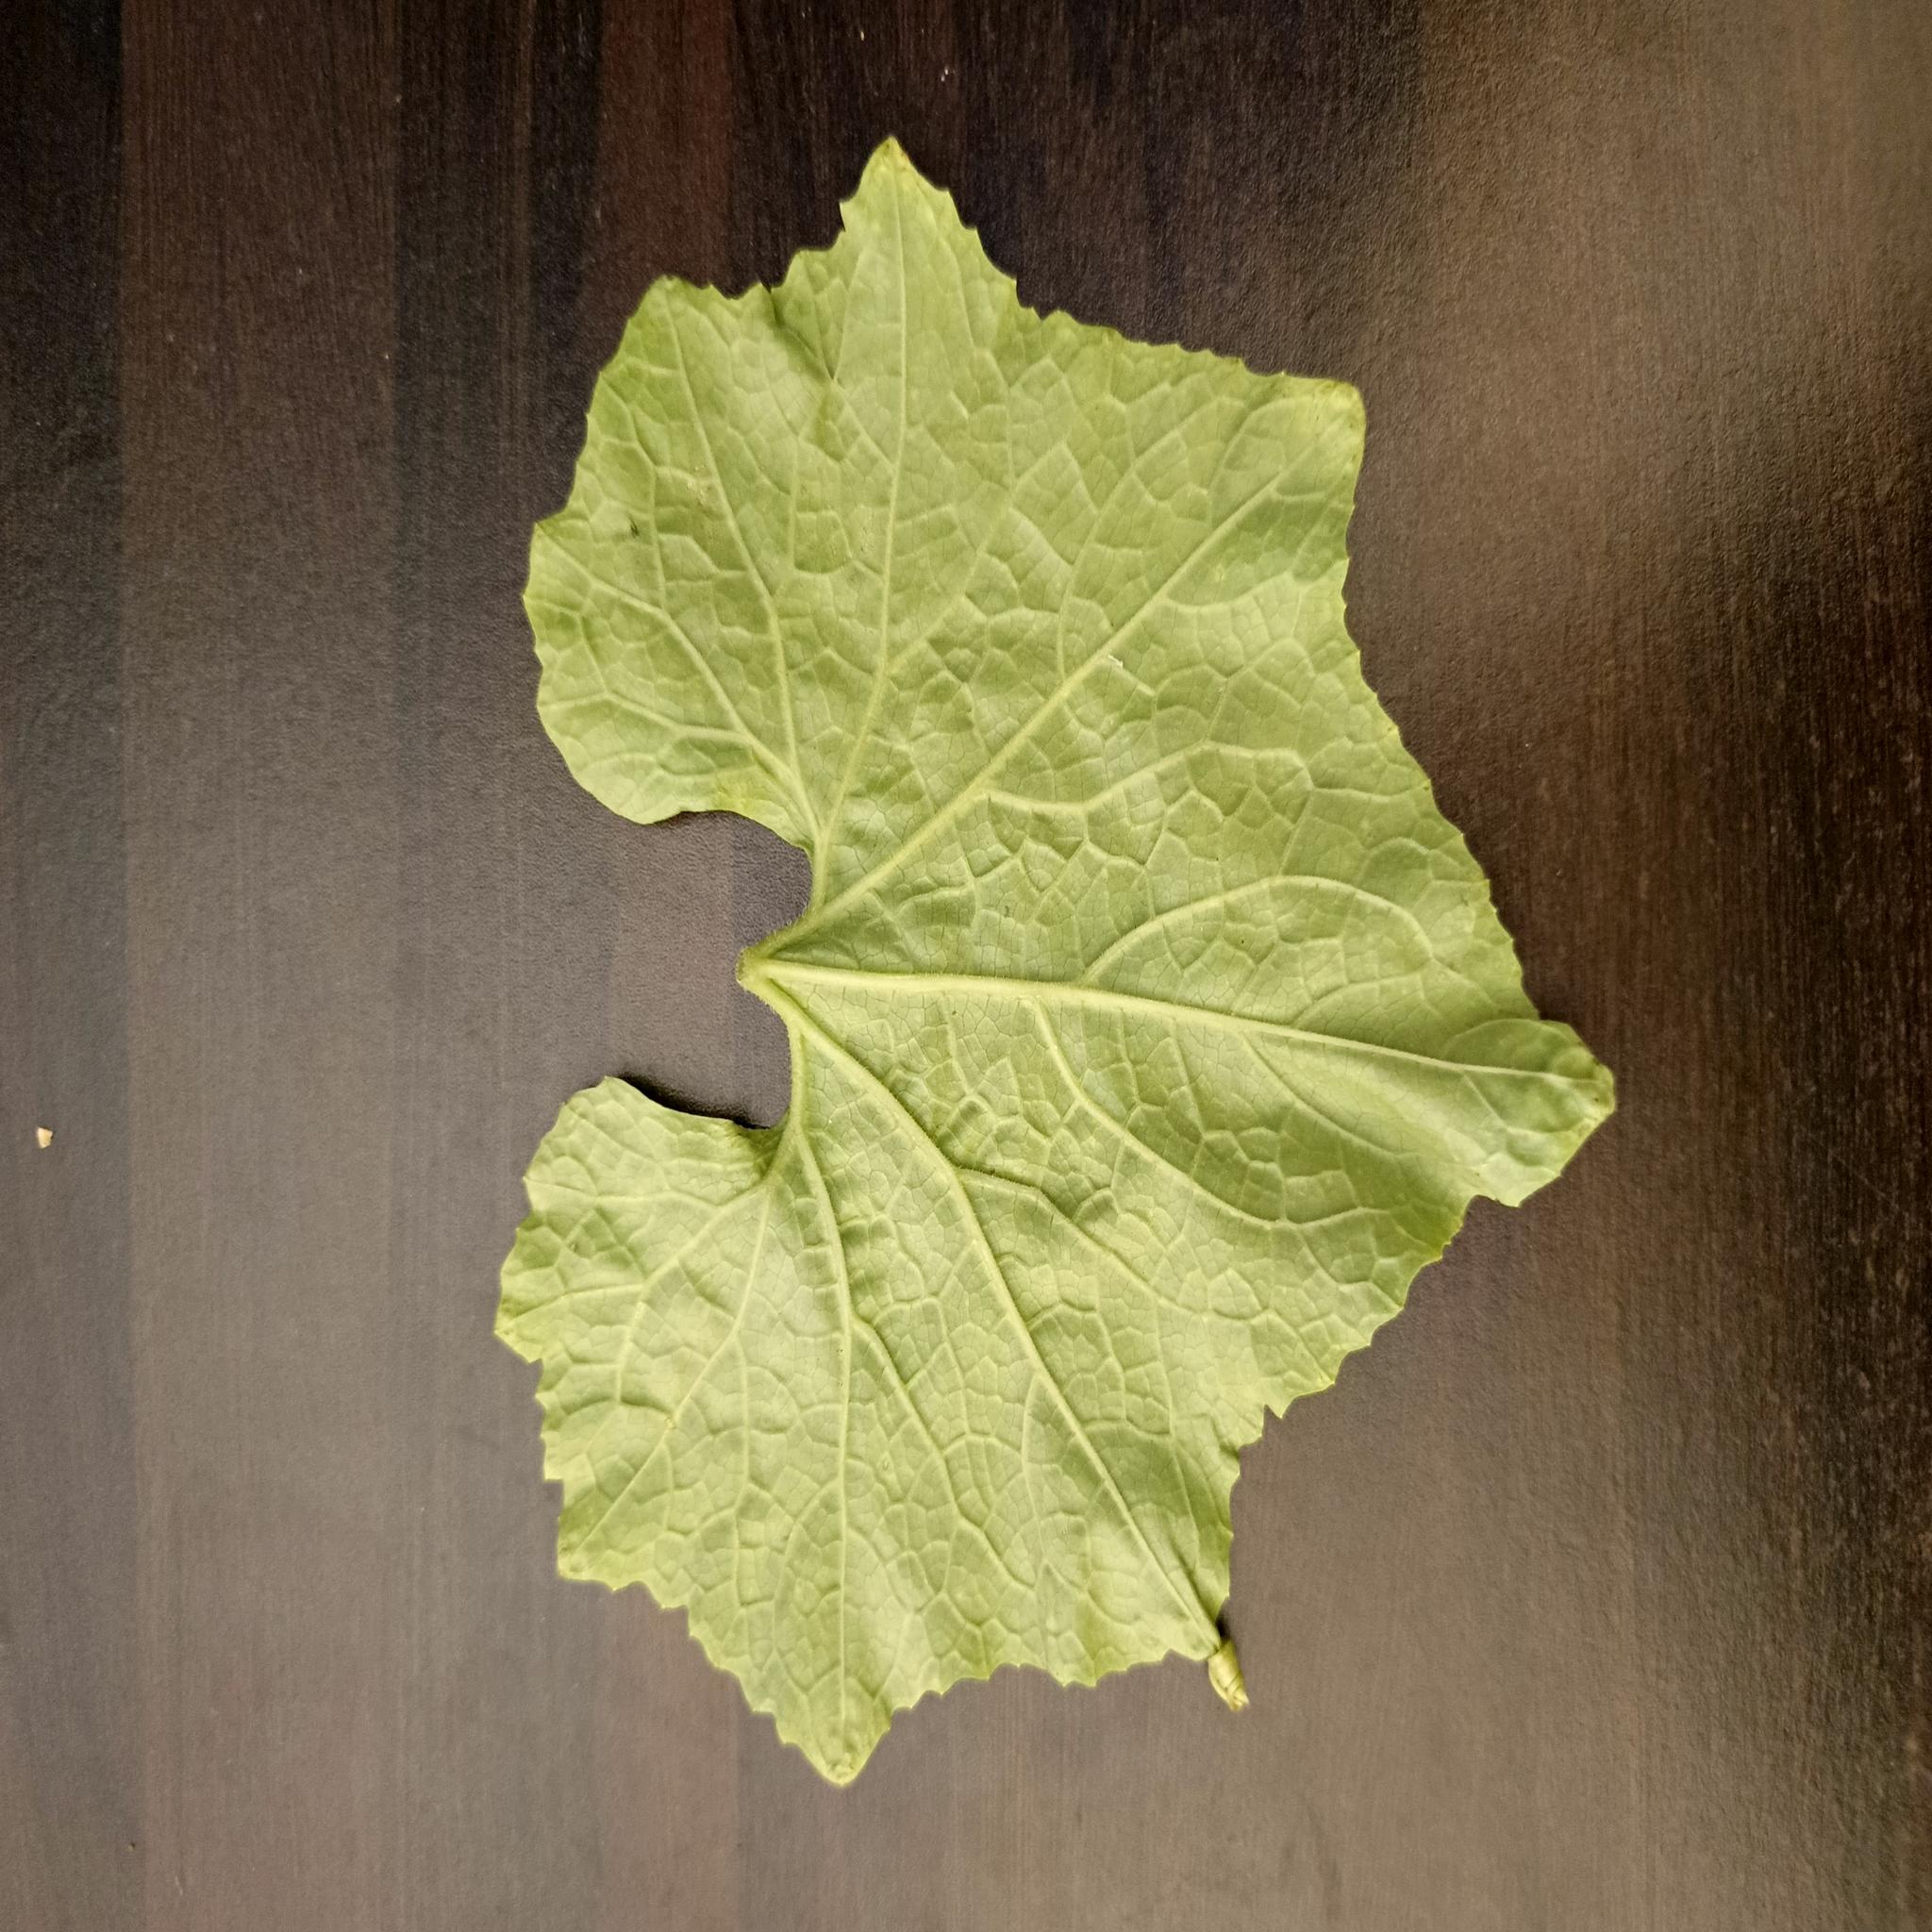
Label: Healthy